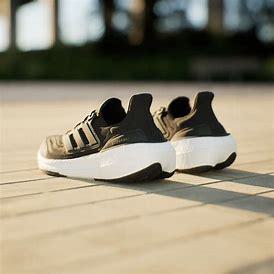
Brand: Adidas
Model: Ultraboost Light Lauf